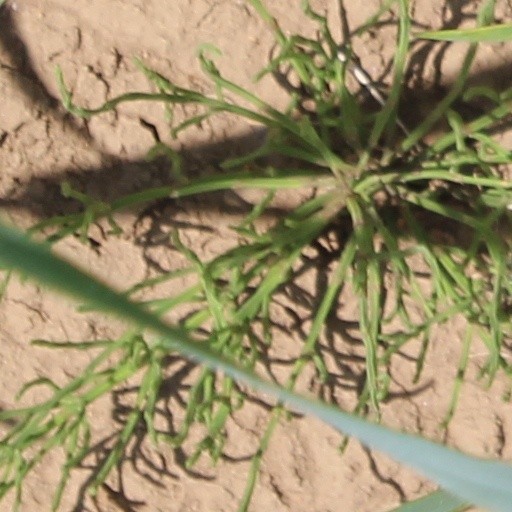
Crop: wheat